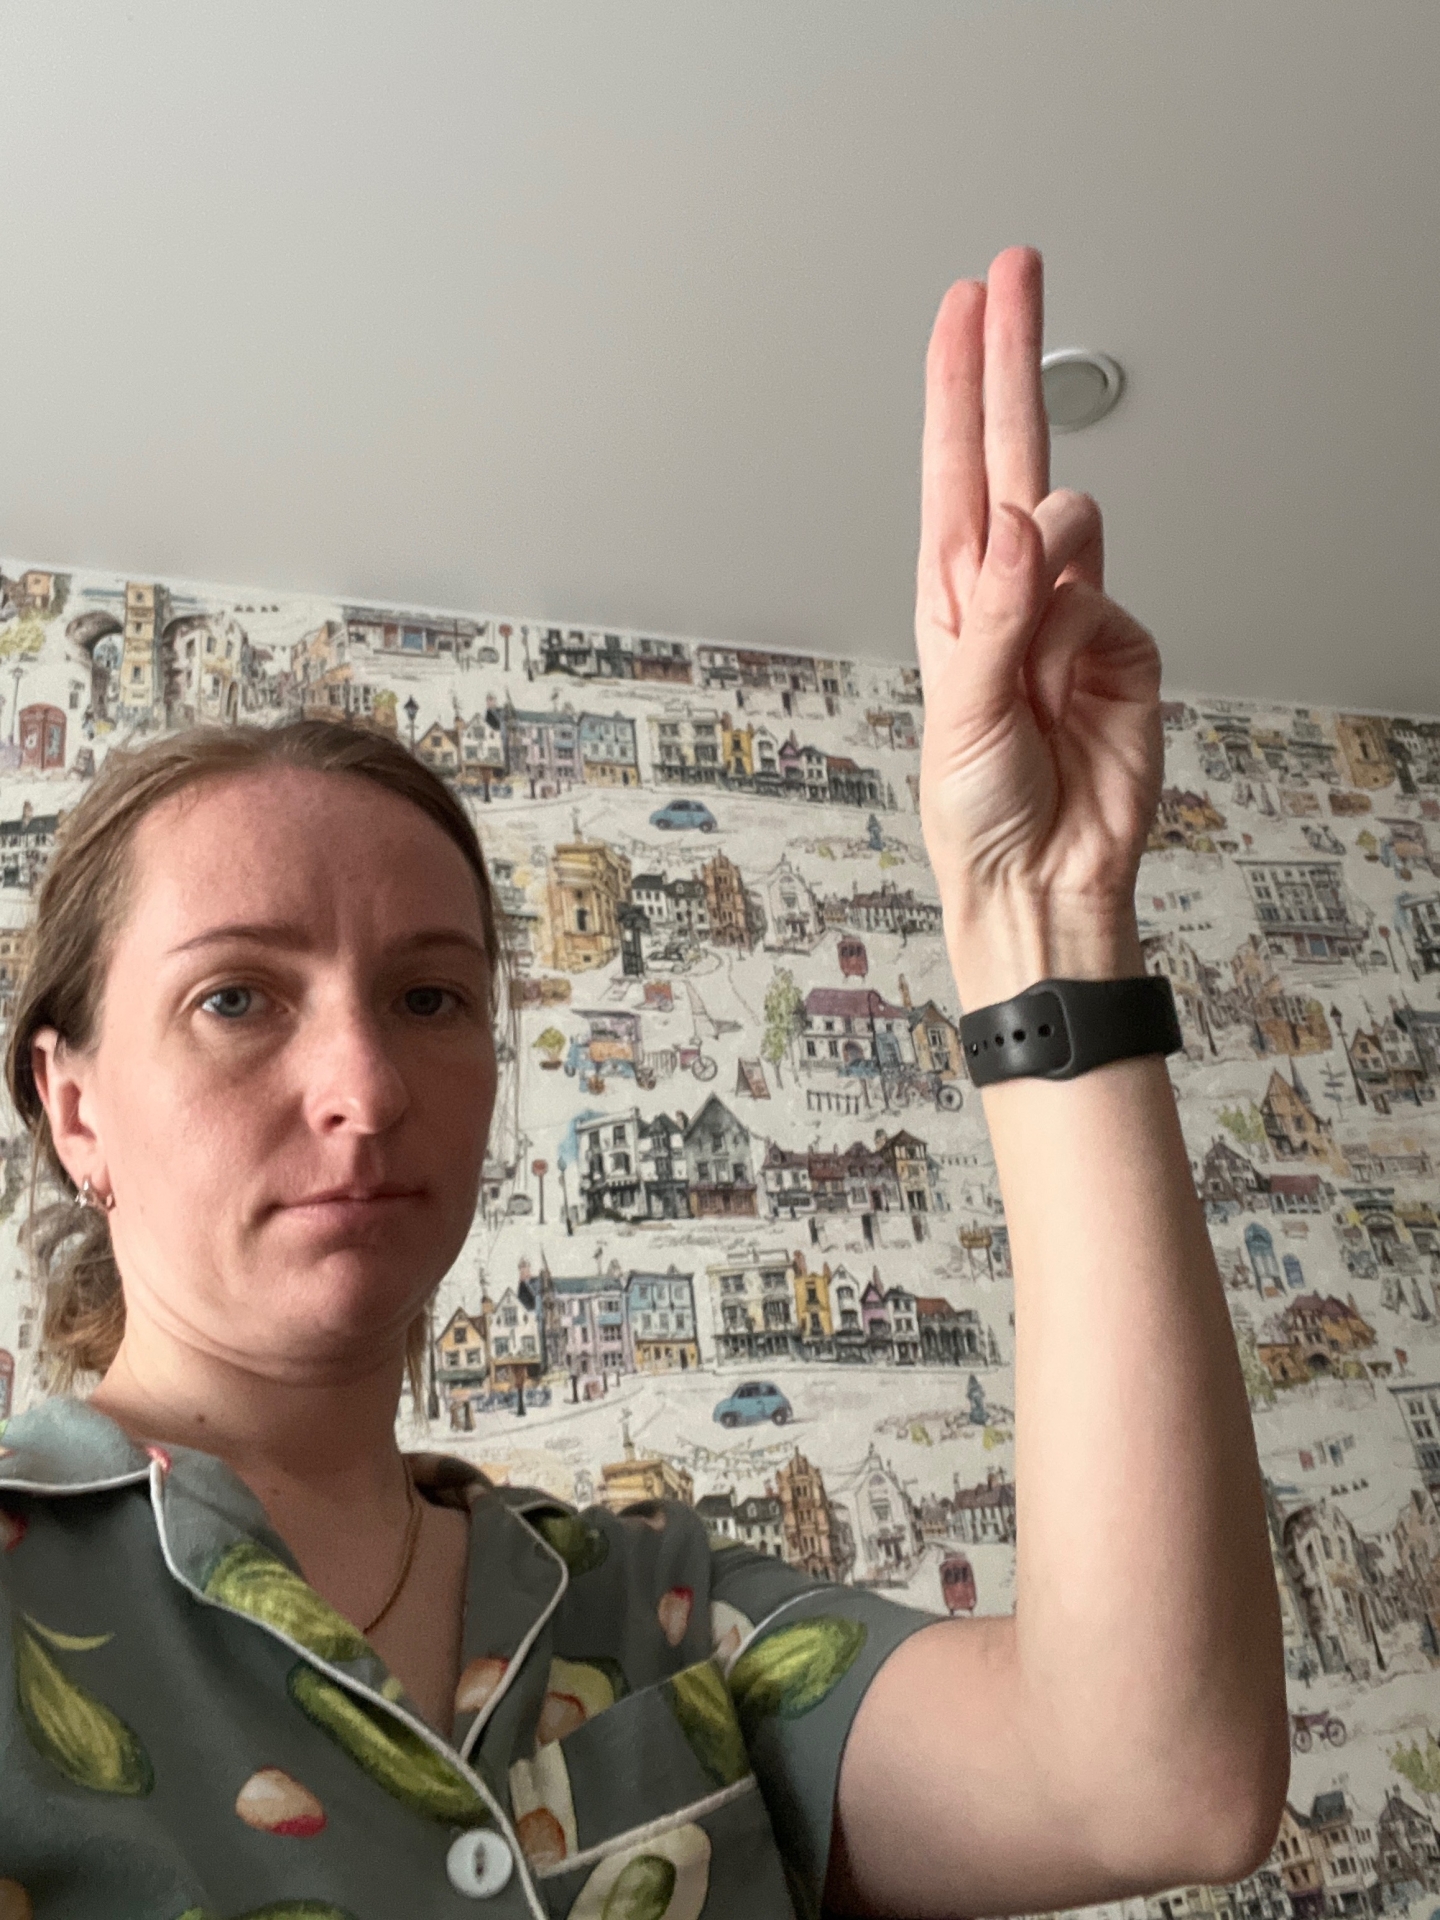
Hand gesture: two_up